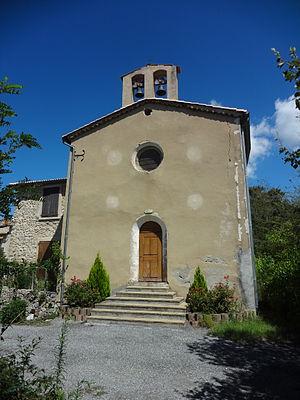
Châteauredon est une commune française, située dans le département des Alpes-de-Haute-Provence en région Provence-Alpes-Côte d'Azur.
Cet article recense les édifices religieux des Alpes-de-Haute-Provence, en France, munis d'un clocher-mur.